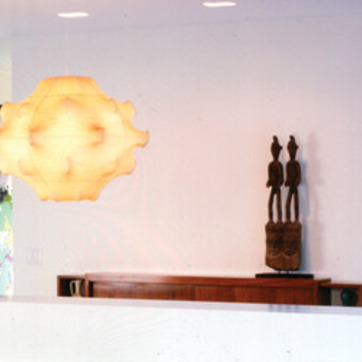
Material: painted